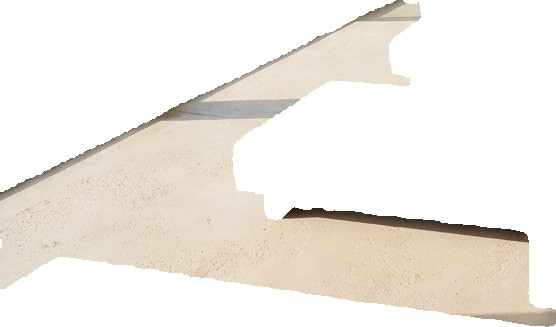
Surface category: floors